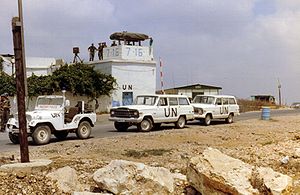
United Nations Interim Force in Lebanon
En UNIFIL-post i 1981
United Nations Interim Force In Lebanon er en igangværende FN-mission, der blev etableret for sikre Israels tilbagetrækning fra Libanon og samtidig give Libanons regering mulighed for at udøve dens territorialhåndhævelse.